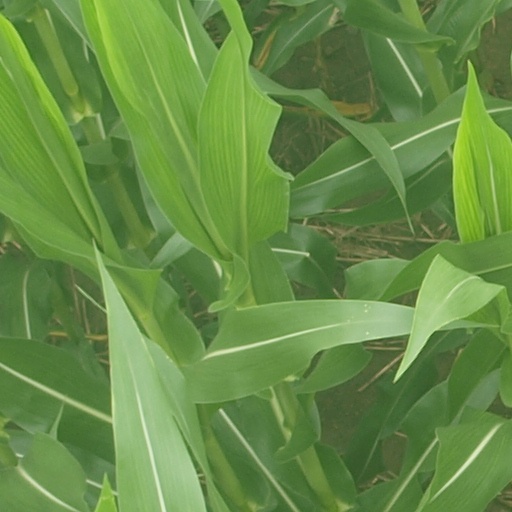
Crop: maize; corn